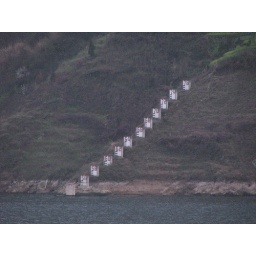
These sign posts exist all over the Gorges, marking the progress of the water as it attains its final level.